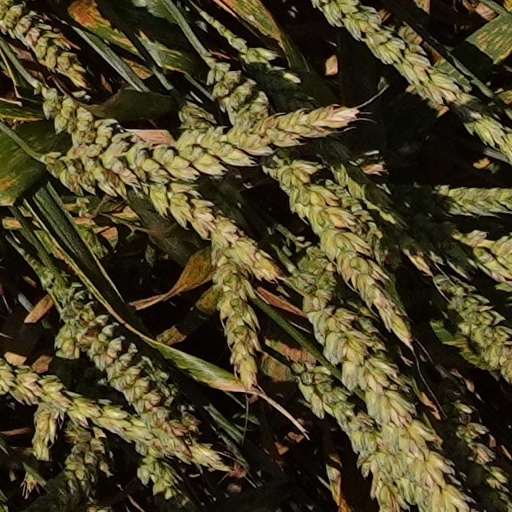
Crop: wheat